Frank Lowy

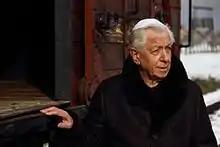
Lowy at the 2013 March of the Living in Auschwitz-Birkenau in front of the cattle car donated in memory of his father, Hugo

Lowy married Shirley Rusanow in 1954, having met at a Jewish dance when he was 21. They have three sons, Peter and Steven, who managed the Westfield business, and David, who manages the family's private investments. His wife was the founder of the Chai Foundation which is dedicated to finding and funding research into effective but less toxic forms of cancer therapy. His son Peter, is chairman of Tribe Media Corp, the parent of the "Jewish Journal" and served as chairman of the University of Judaism.